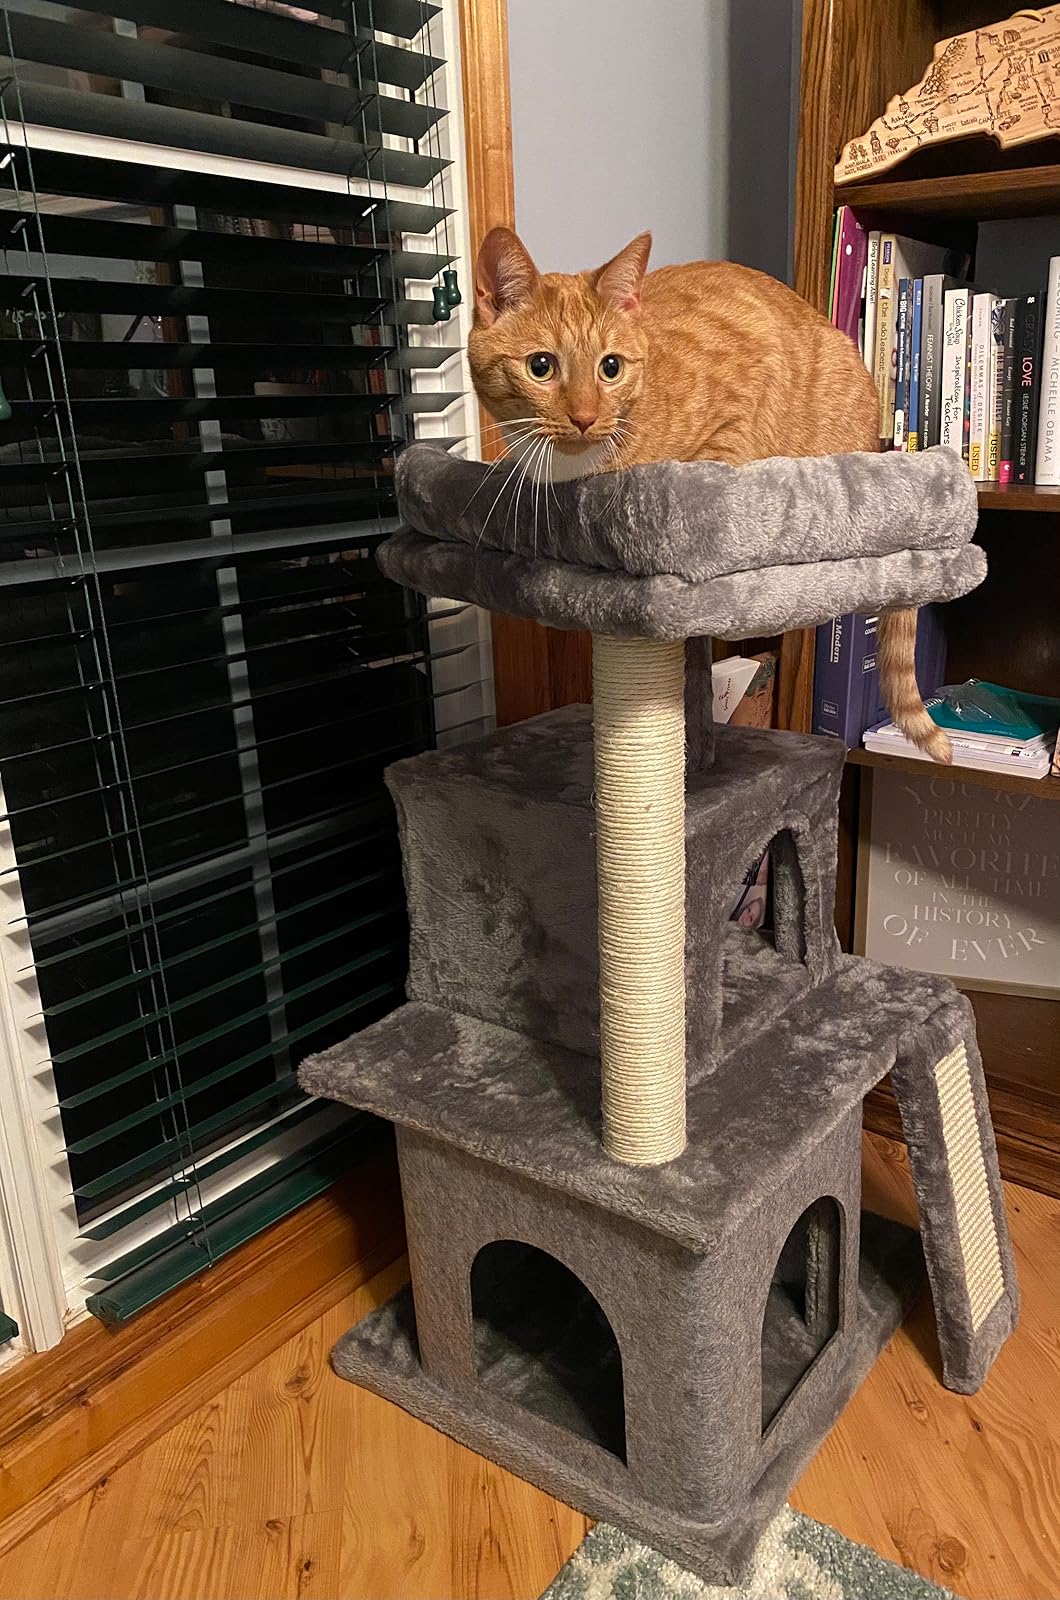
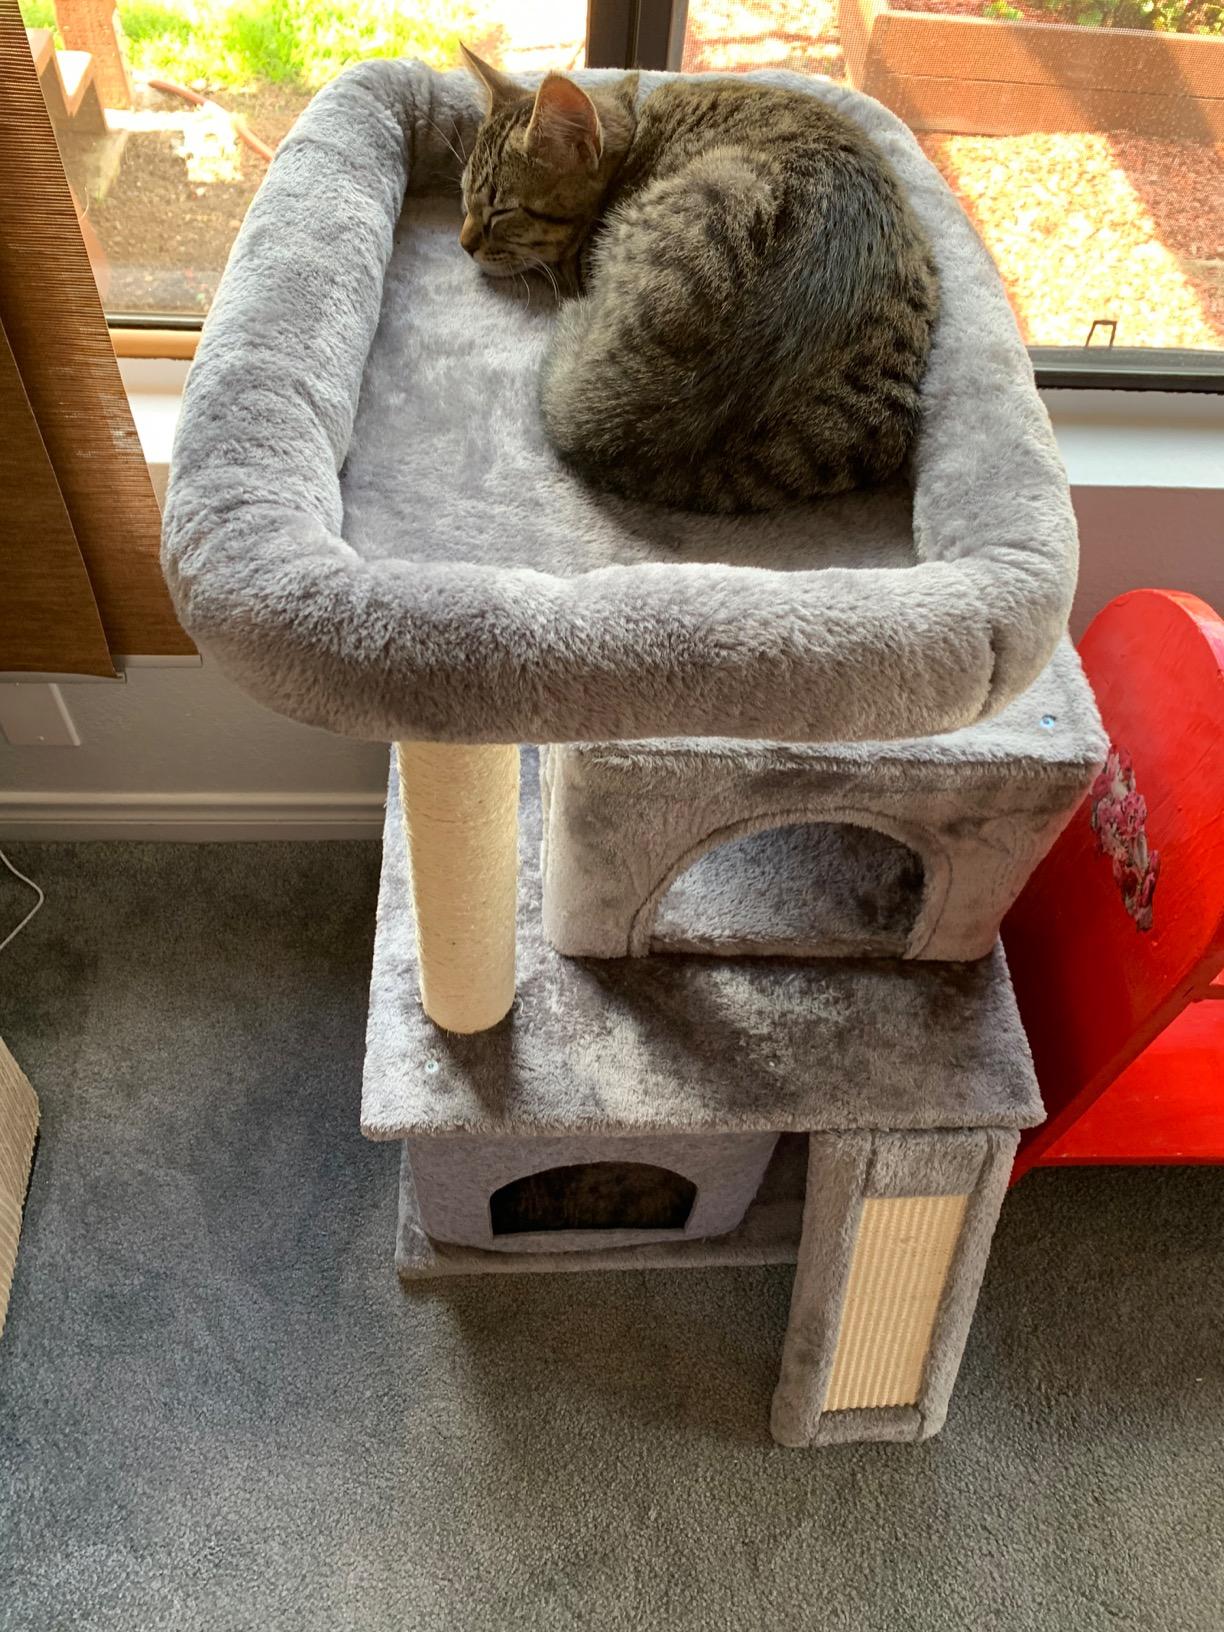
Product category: items_cat tree
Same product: yes